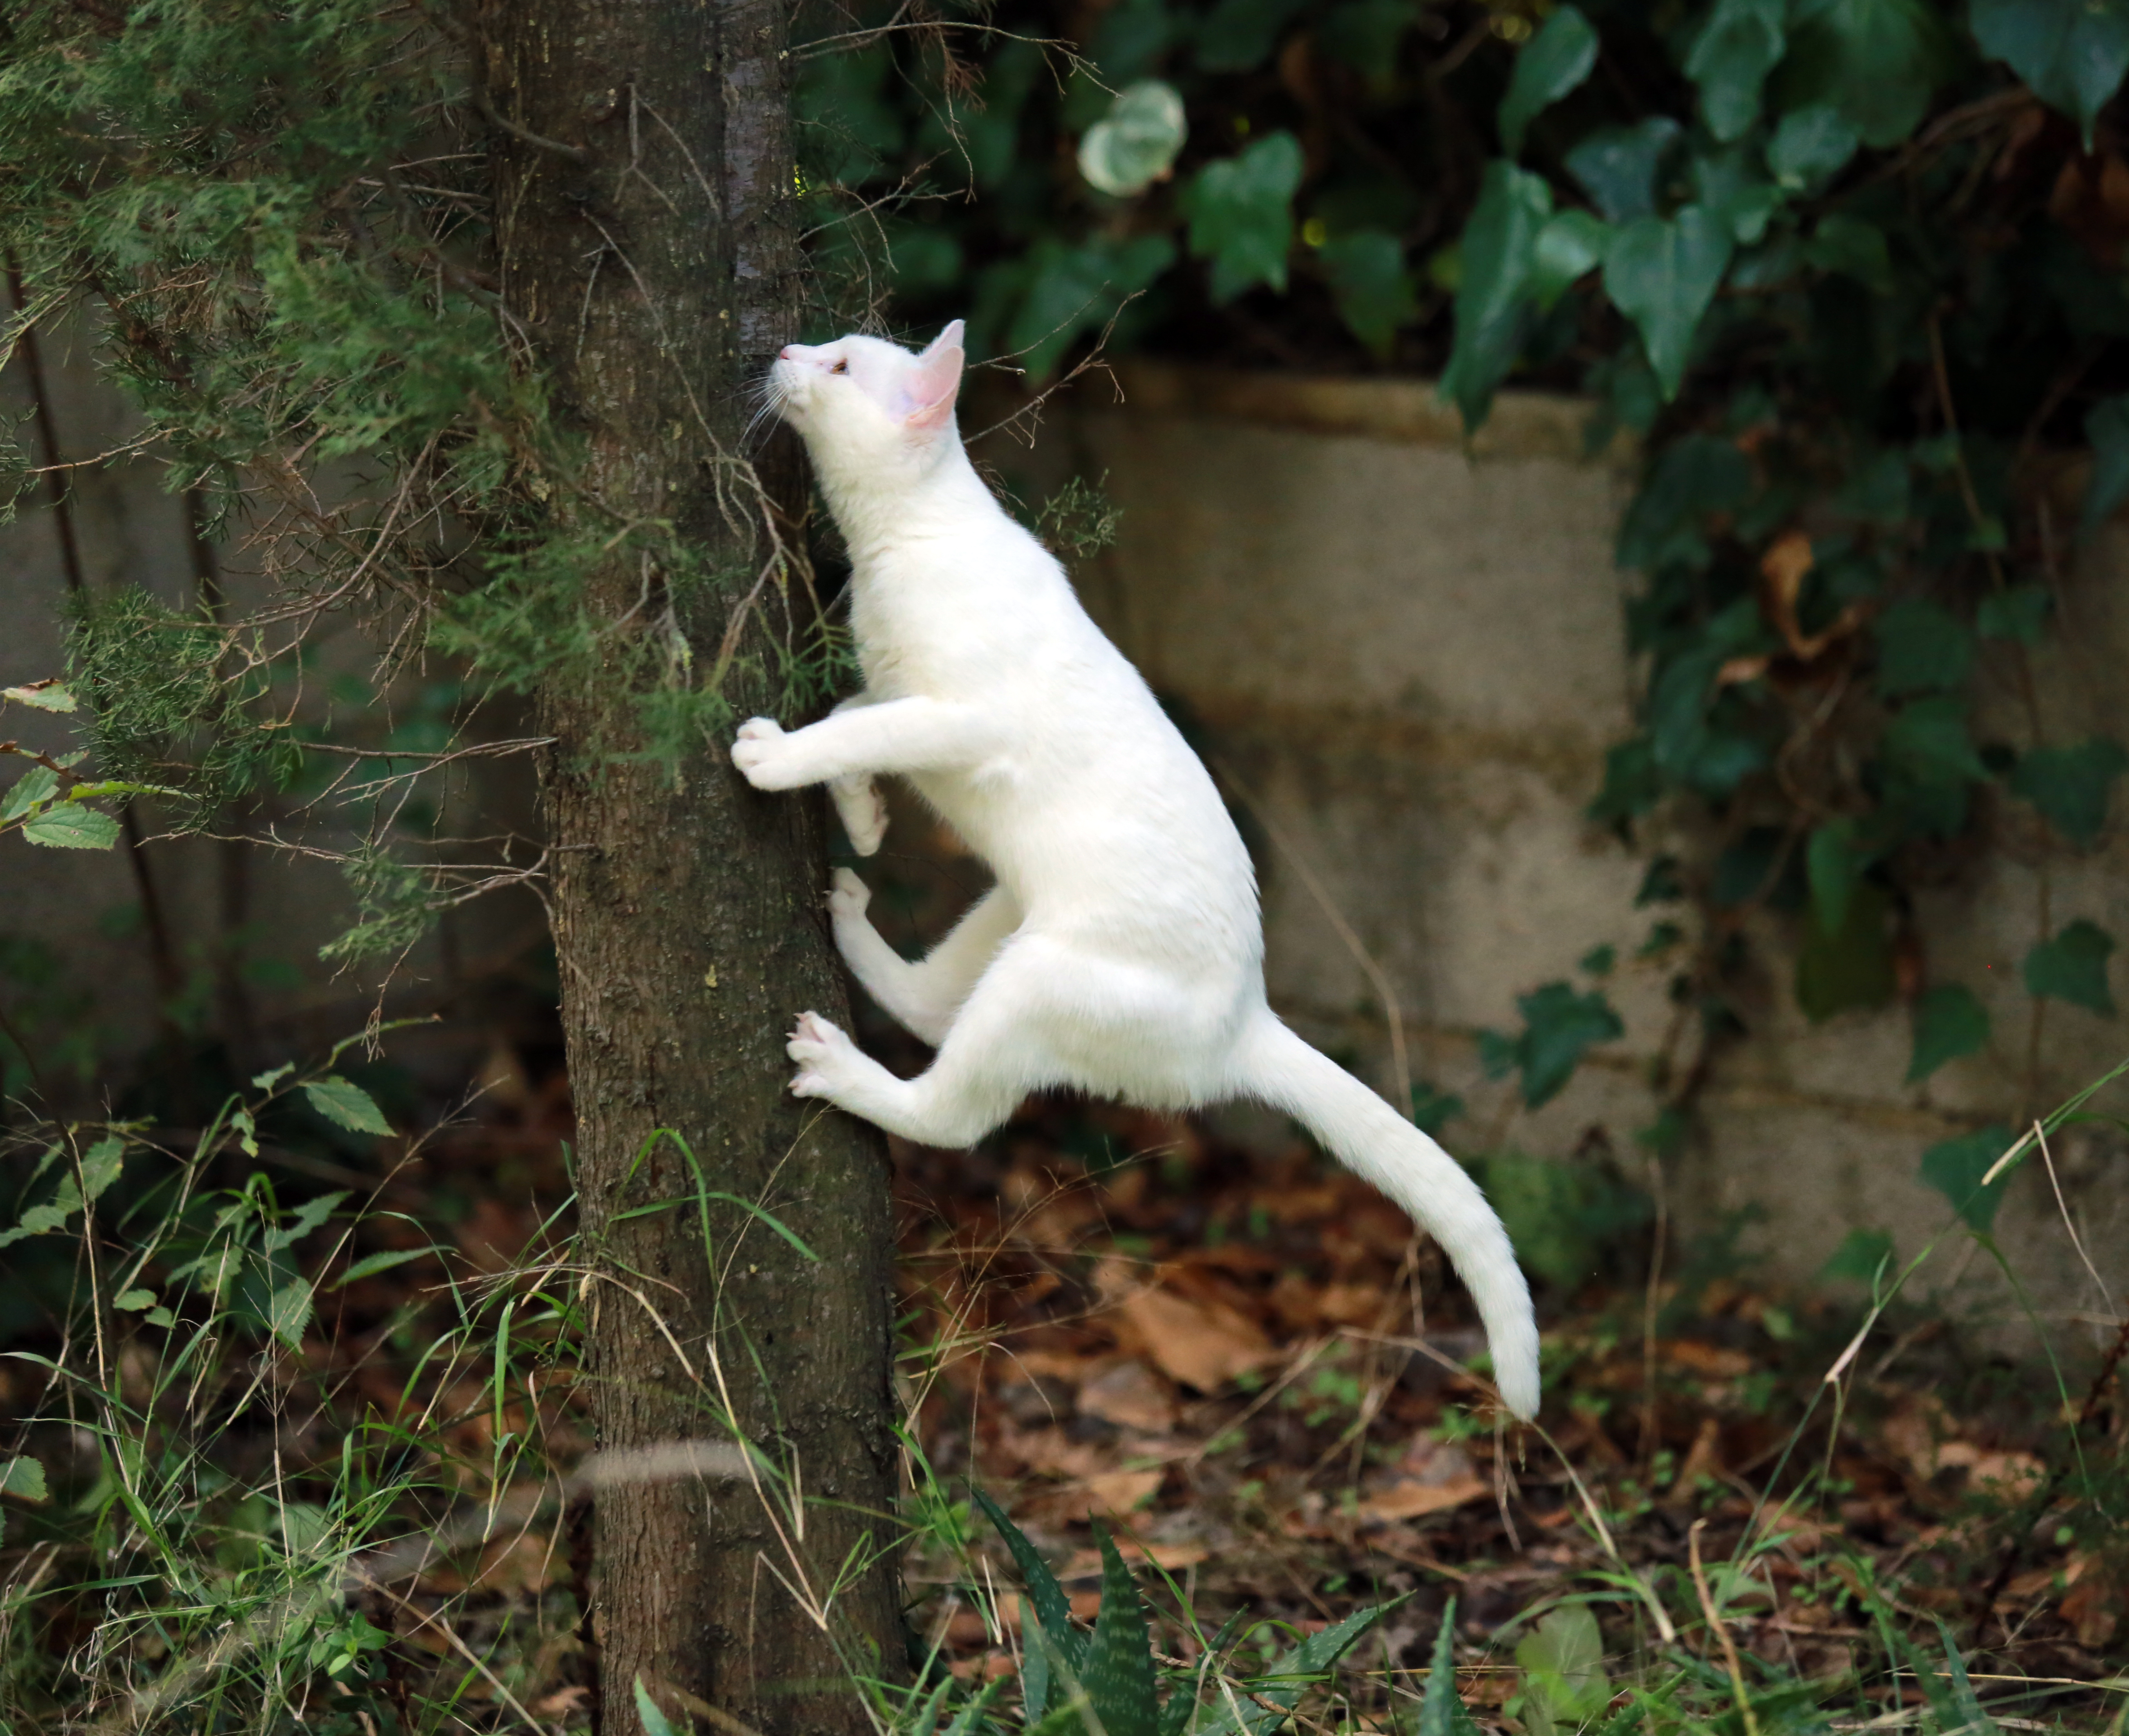
tree, forest, outdoor, white, animal, wildlife, europe, pet, cat, canon, mammal, fauna, vertebrate, chat, katze, occitanie, kat, isasza, southfrance, sdfrankreich, zuidfrankrijk, languedocroussillon, hrault, montpelliermtropole, eos5d, extrieur, chatblanc, poesje, chatquigrimpe, climbingcat